William IV

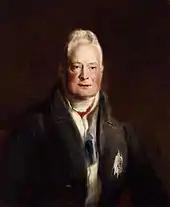
Portrait by Sir David Wilkie, 1837

When George IV died on 26 June 1830 without surviving legitimate issue, William succeeded him as William IV. Aged 64, he was the oldest person at that point to assume the British throne, a distinction he would hold until surpassed by Charles III in 2022.